Balthasar Behem Codex

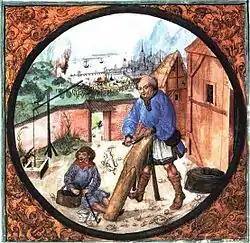
Tanner ("Garbarze - Gerber") - miniature from Balthasar Behem Codex, also <a href="http%3A//lehre.hki.uni-koeln.de/drw-cgi/kleioc%3F_kleioprot%3D0010KlDRW%26amp%3B_1%3Ddatendig%26amp%3Bcat2use%3Dbuecher%26amp%3Bbeschr%3D%2B%26amp%3Bexecterm%3DKrakauZftO.%26amp%3Bprevpage%3Dg064%26amp%3Bseite%3Dg064t13%26amp%3Bnextpage%3Dg064t14%26amp%3Bdonext%3D%2B%253E%2B">here

The Balthasar Behem Codex, also known as "Codex Picturatus", is a collection of the charters, privileges and statutes of the burghers of the city of Kraków. Compiled in 1505, the codex was named for the chancellor at the time, Balthasar Behem. The book's text is in German, Latin and Polish. It is now held at the library of the Jagiellonian University of Kraków.